Xingu peoples

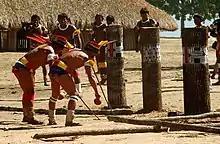
Quarup funeral ritual

Yawalapiti Chief Aritana and eleven other Xingu people died from the COVID-19 virus. Aritana passed away in August 2020 at the age of 71. The members of the Xingu community commemorated the victims of COVID-19 by putting four painted tree trunks at the center of the village. The spirits are believed to be contained within the tree trunks and are believed to move to the underworld to be with their ancestors. The death of Aritana and three Xingu elders caused women to cry for multiple days. To commemorate Aritana’s death, the Xingu participated in a funeral ceremony called the Kuarup, where ritual dances and combat are performed to honor the cycle of life. The combat ritual consists of a competition in which warriors from various tribes perform a dance followed by a wrestling match. The Kuarup also consists of a feast. Men honored the life of Aritana by holding a parade where they blew bamboo trumpets and by painting their bodies black and red. The black paint came from fruit of the jenipapo tree and the red paint came from urucum seeds.